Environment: lab
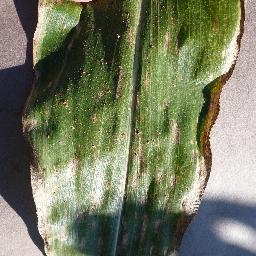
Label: gray_leaf_spot